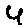
Label: 4